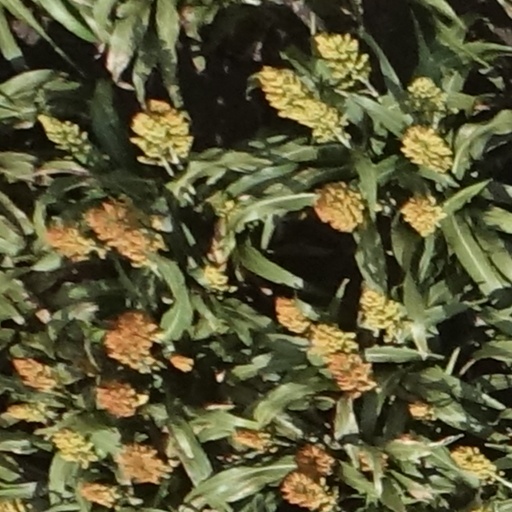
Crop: sorghum